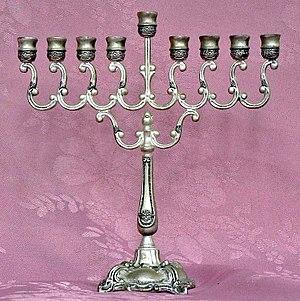
Hanoucca est une fête juive d'institution rabbinique, commémorant la réinauguration de l'autel des offrandes dans le Second Temple de Jérusalem, lors de son retour au culte judaïque, trois ans après son interdiction par Antiochus IV des Séleucides.